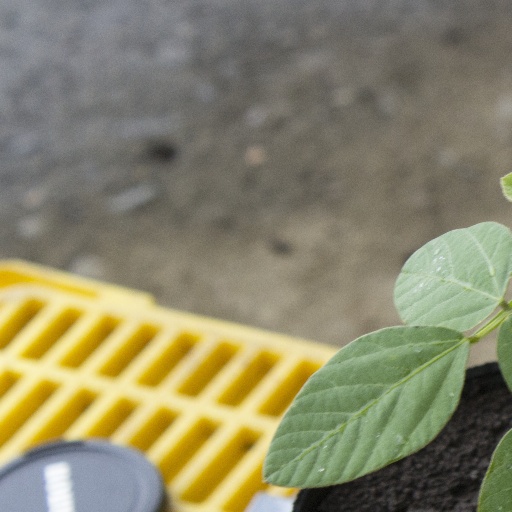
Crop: soybean